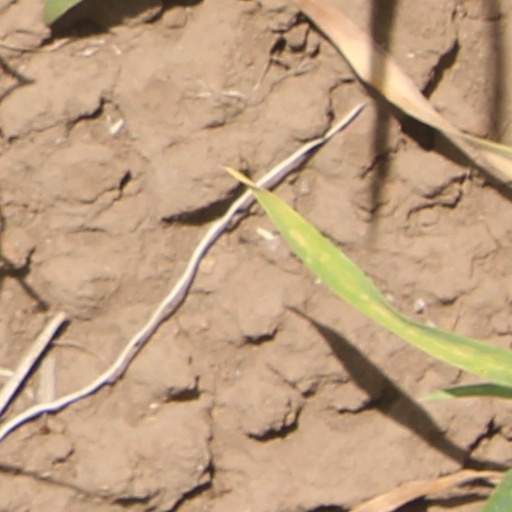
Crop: wheat